Question: Please indicate a possible affordance area of throw_javelin that can be used for throwing
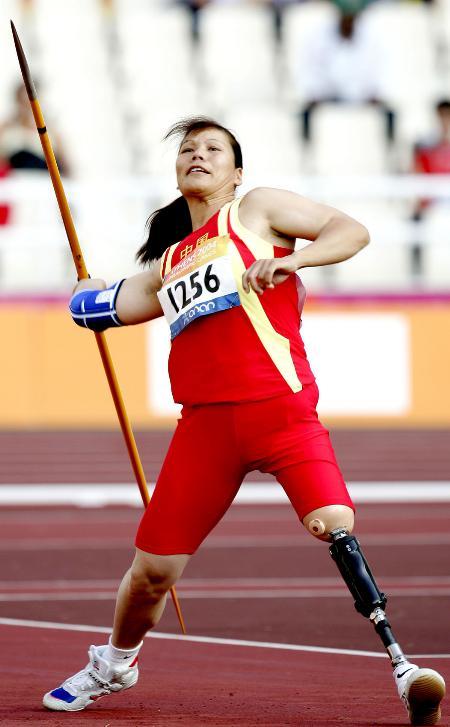
Answer: [2.035, 10.322, 196.733, 637.792]